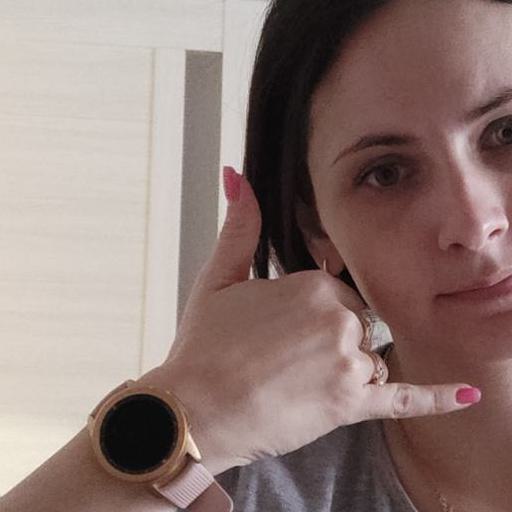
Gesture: call